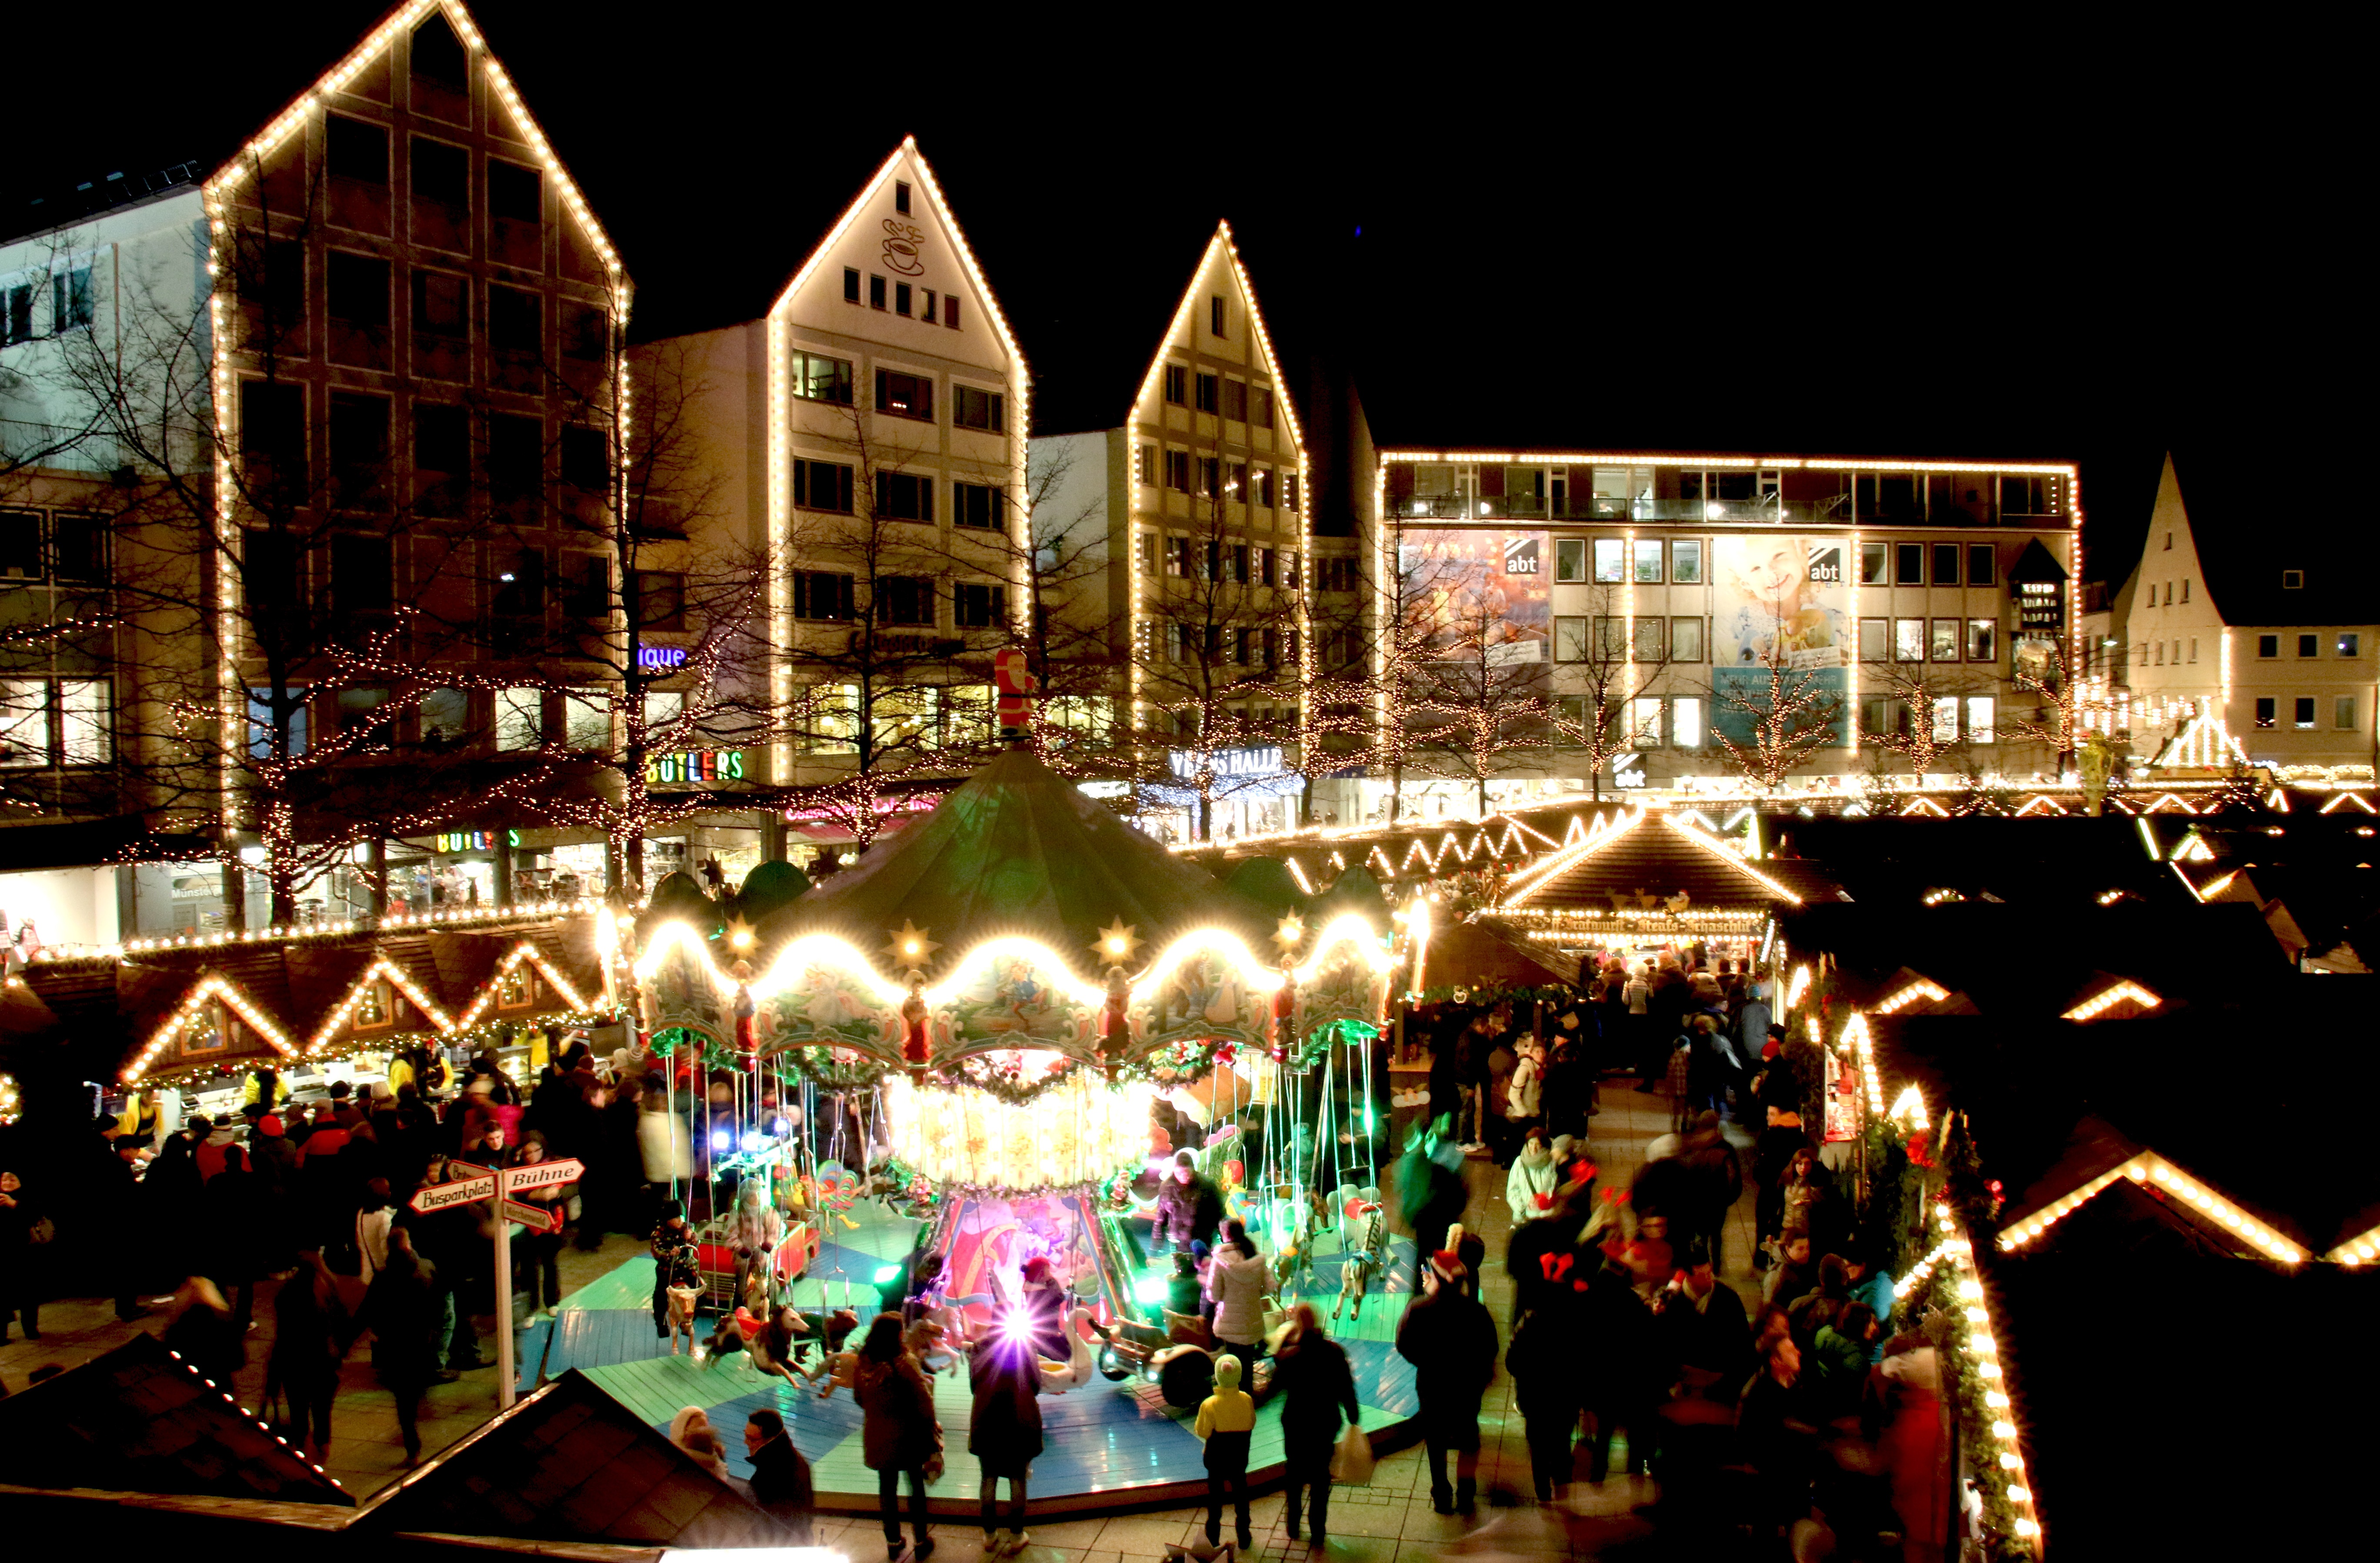
night, city, crowd, cityscape, amusement park, park, human, carousel, market, christmas, lighting, illuminated, christmas decoration, christmas time, festival, lights, christmas market, metropolis, ulm, sales booths, christmas lights, buden, amusement ride, ulmer